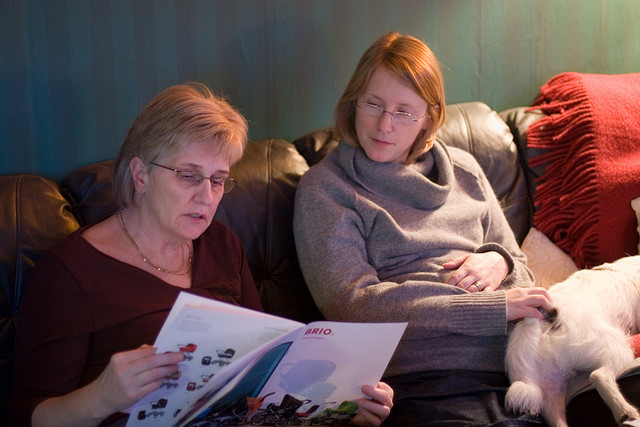
user: Given an image and a question. Answer the question in a short answer. Question: How would you order one of these from this manual? Short Answer:
assistant: online